Armand Limnander

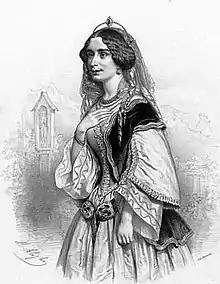
Delphine Ugalde as Béatrix in Armand Limnander van Nieuwenhovens opera "The Montenegrins".

Born to a family who formerly belonged to the bar of the late Council of Flanders, ennobled in 1683, Armand Limnander van Nieuwenhoven was raised in the village of Malines. He studied in Freiburg with Louis Lambillotte and in Paris with François-Joseph Fétis, director of the Royal Conservatory of Brussels. From 1838 to 1847 he conducted with great distinction the direction of an amateur choral society entitled "Réunion Lyrique" composed of 25 members, for which he wrote a number of musical pieces for male voices and which eventually came to establish his reputation in festivals and competitions.